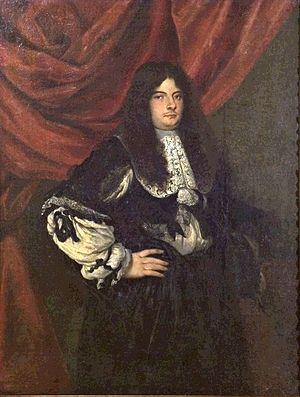
Les titres francophones de « prince héritier » ou « princesse héritière de Suède » correspondent en Suède à ceux de kronprins pour les princes et kronprinsessa pour les princesses.